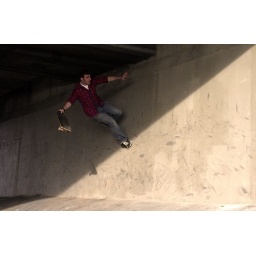
PS: levels, crop, unsharp mask (Porter running on the wall under the bridge)